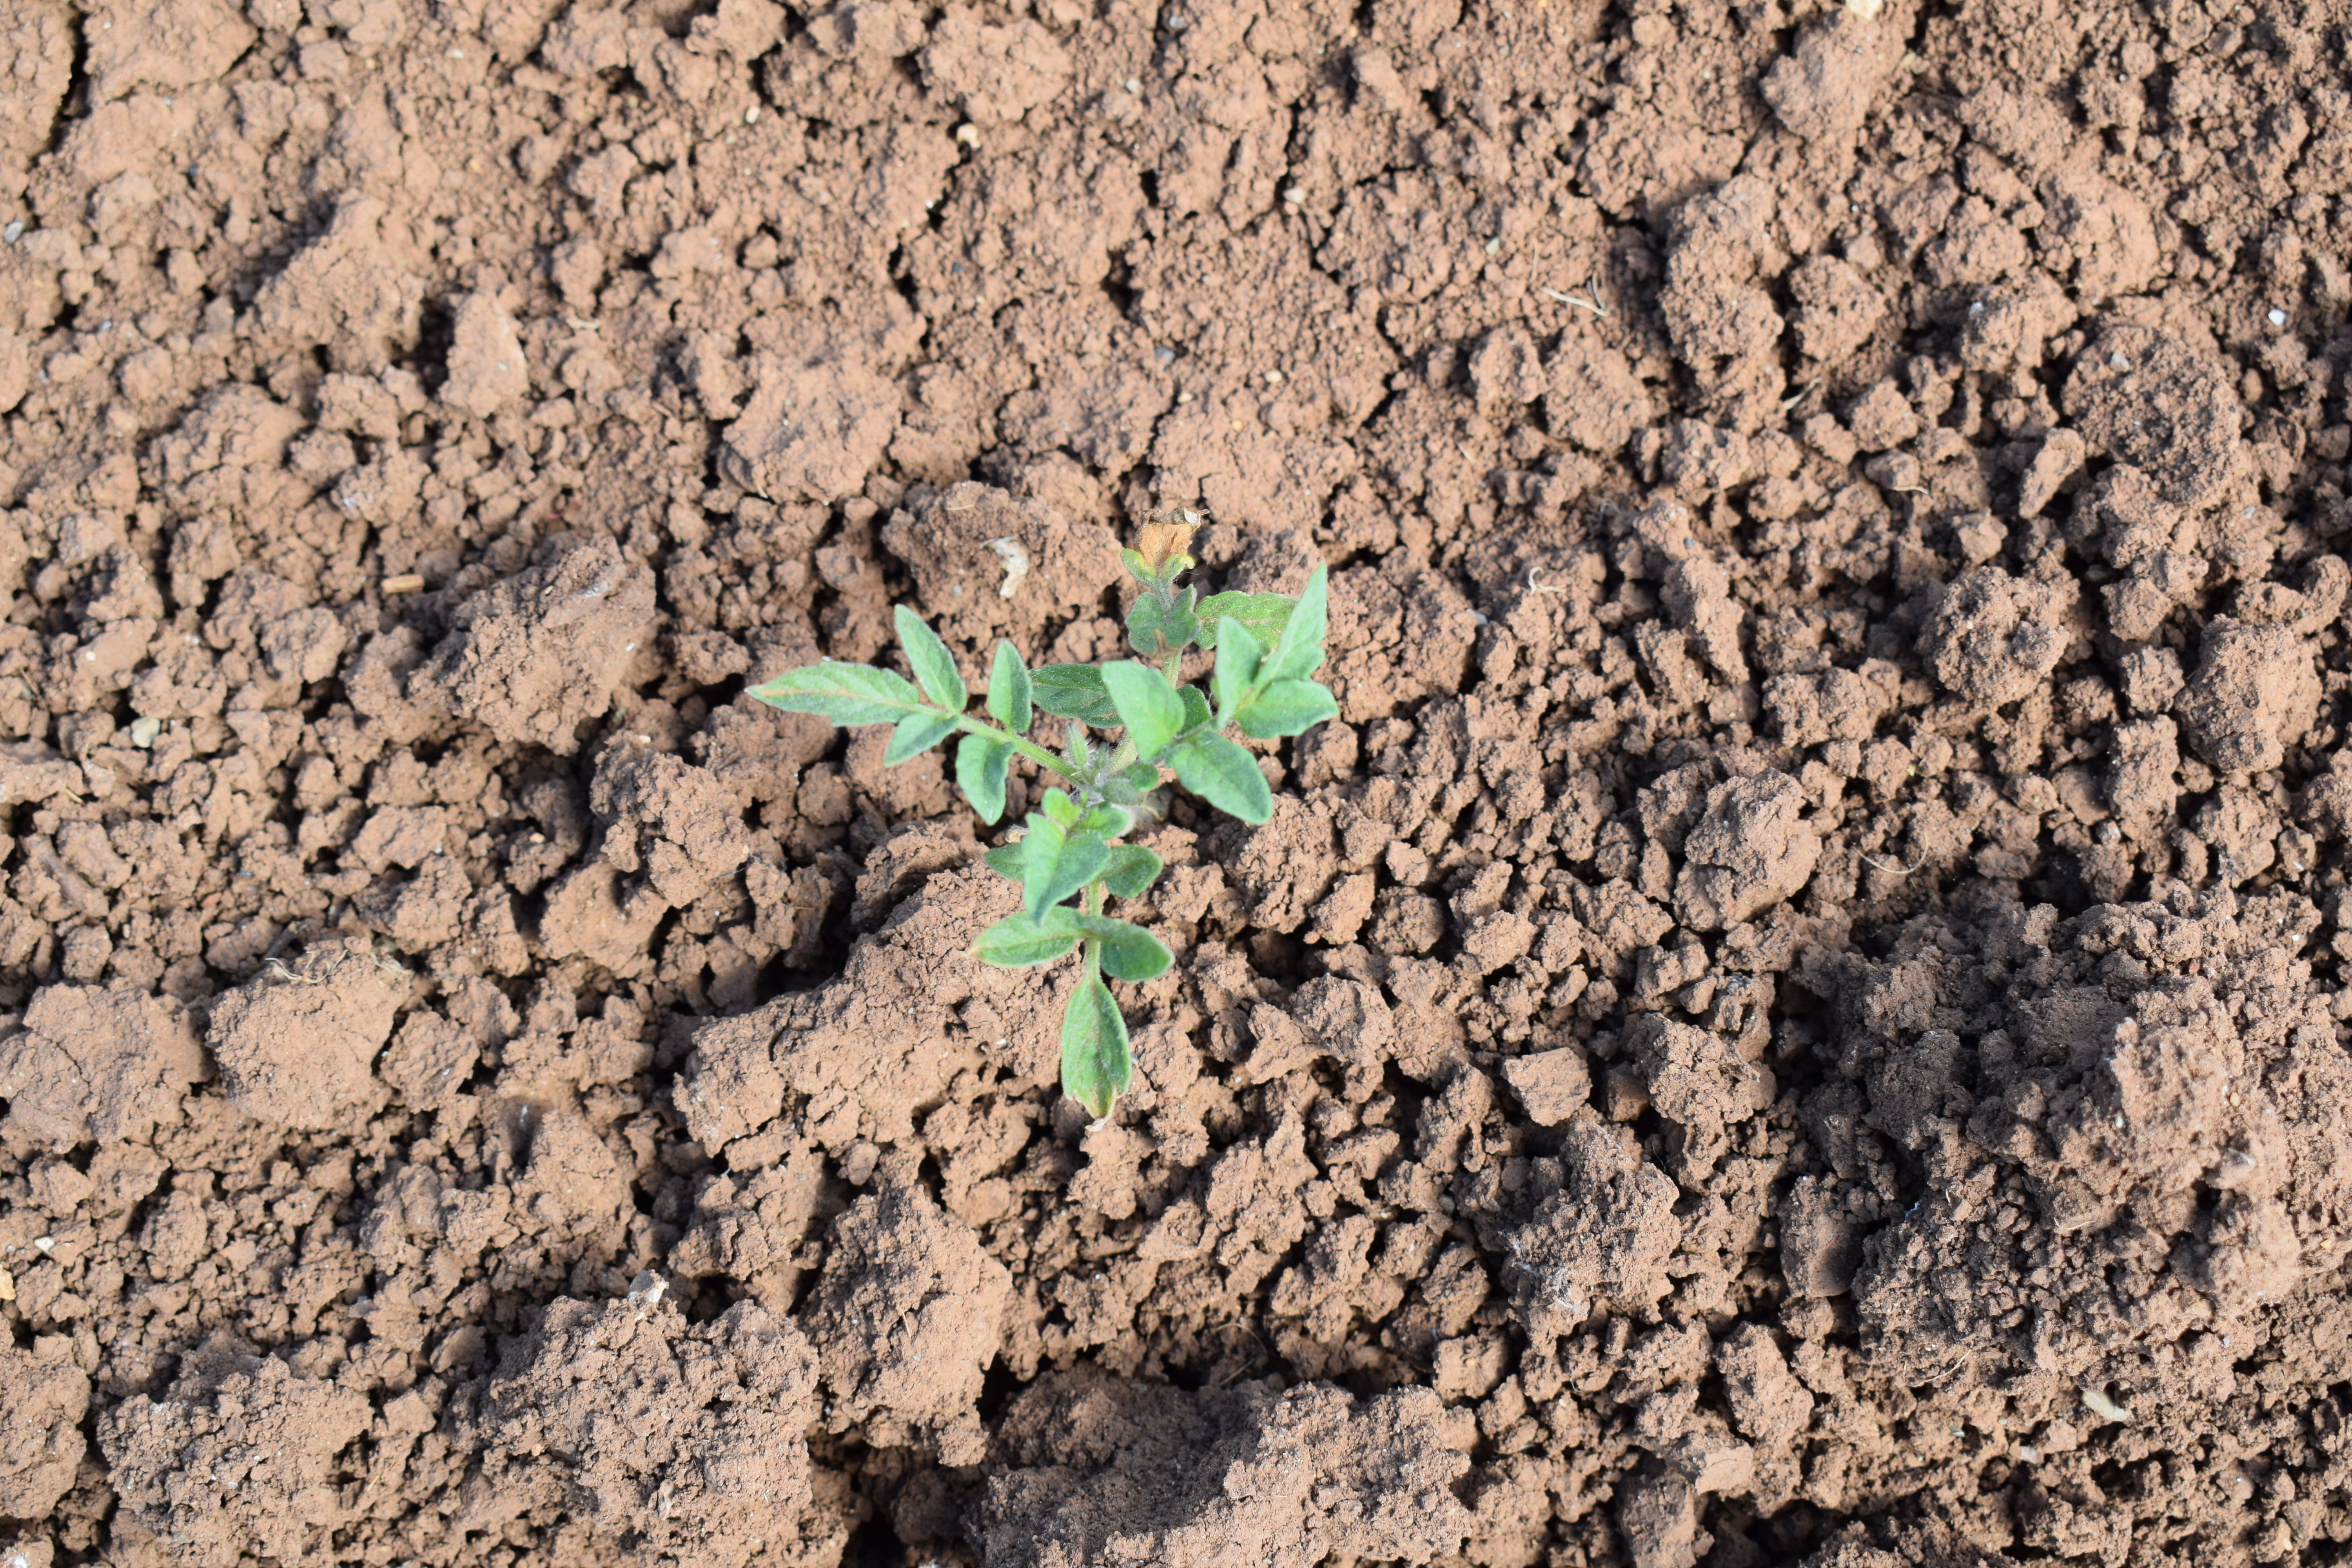
Label: tomato